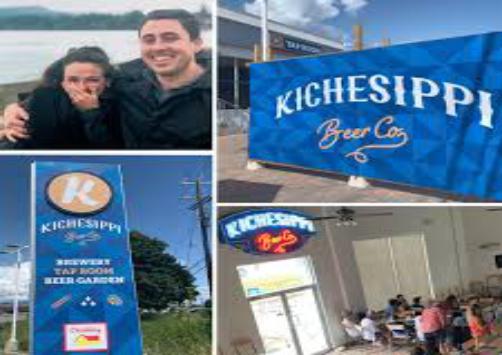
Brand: kichesippi-2
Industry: Food